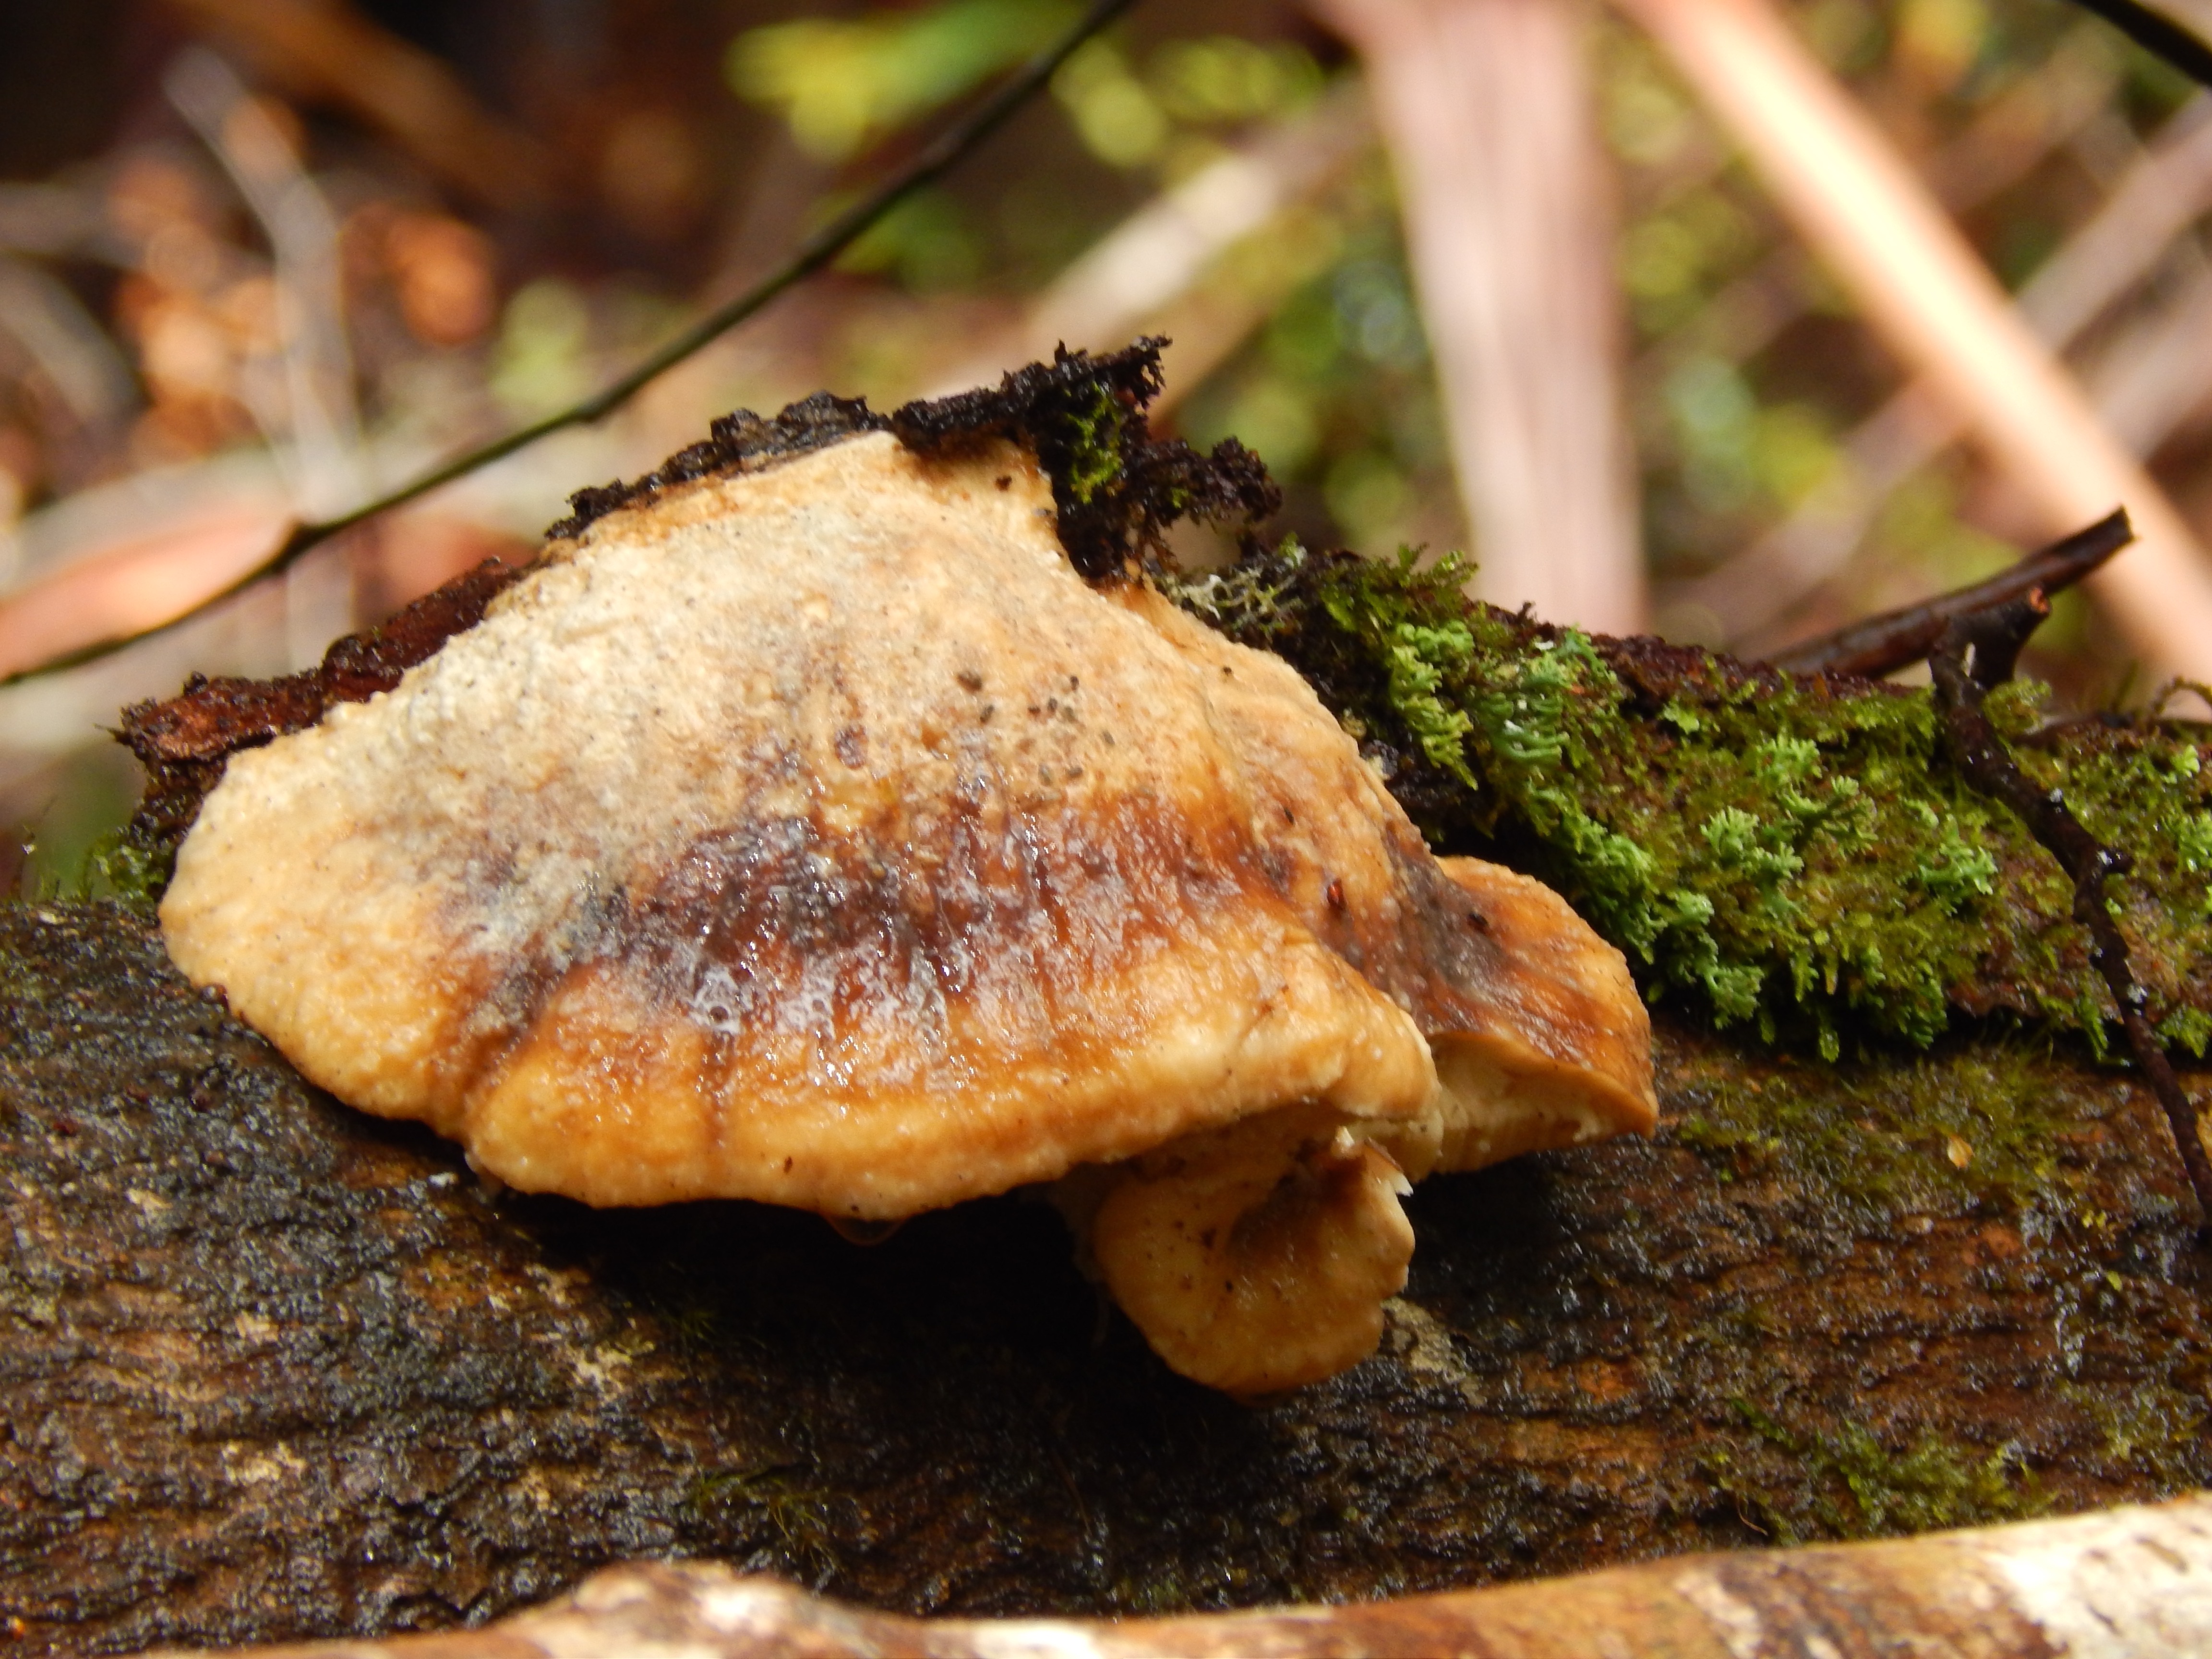
leaf, dish, food, mushroom, cuisine, fungus, edible mushroom, medicinal mushroom, agaricomycetes